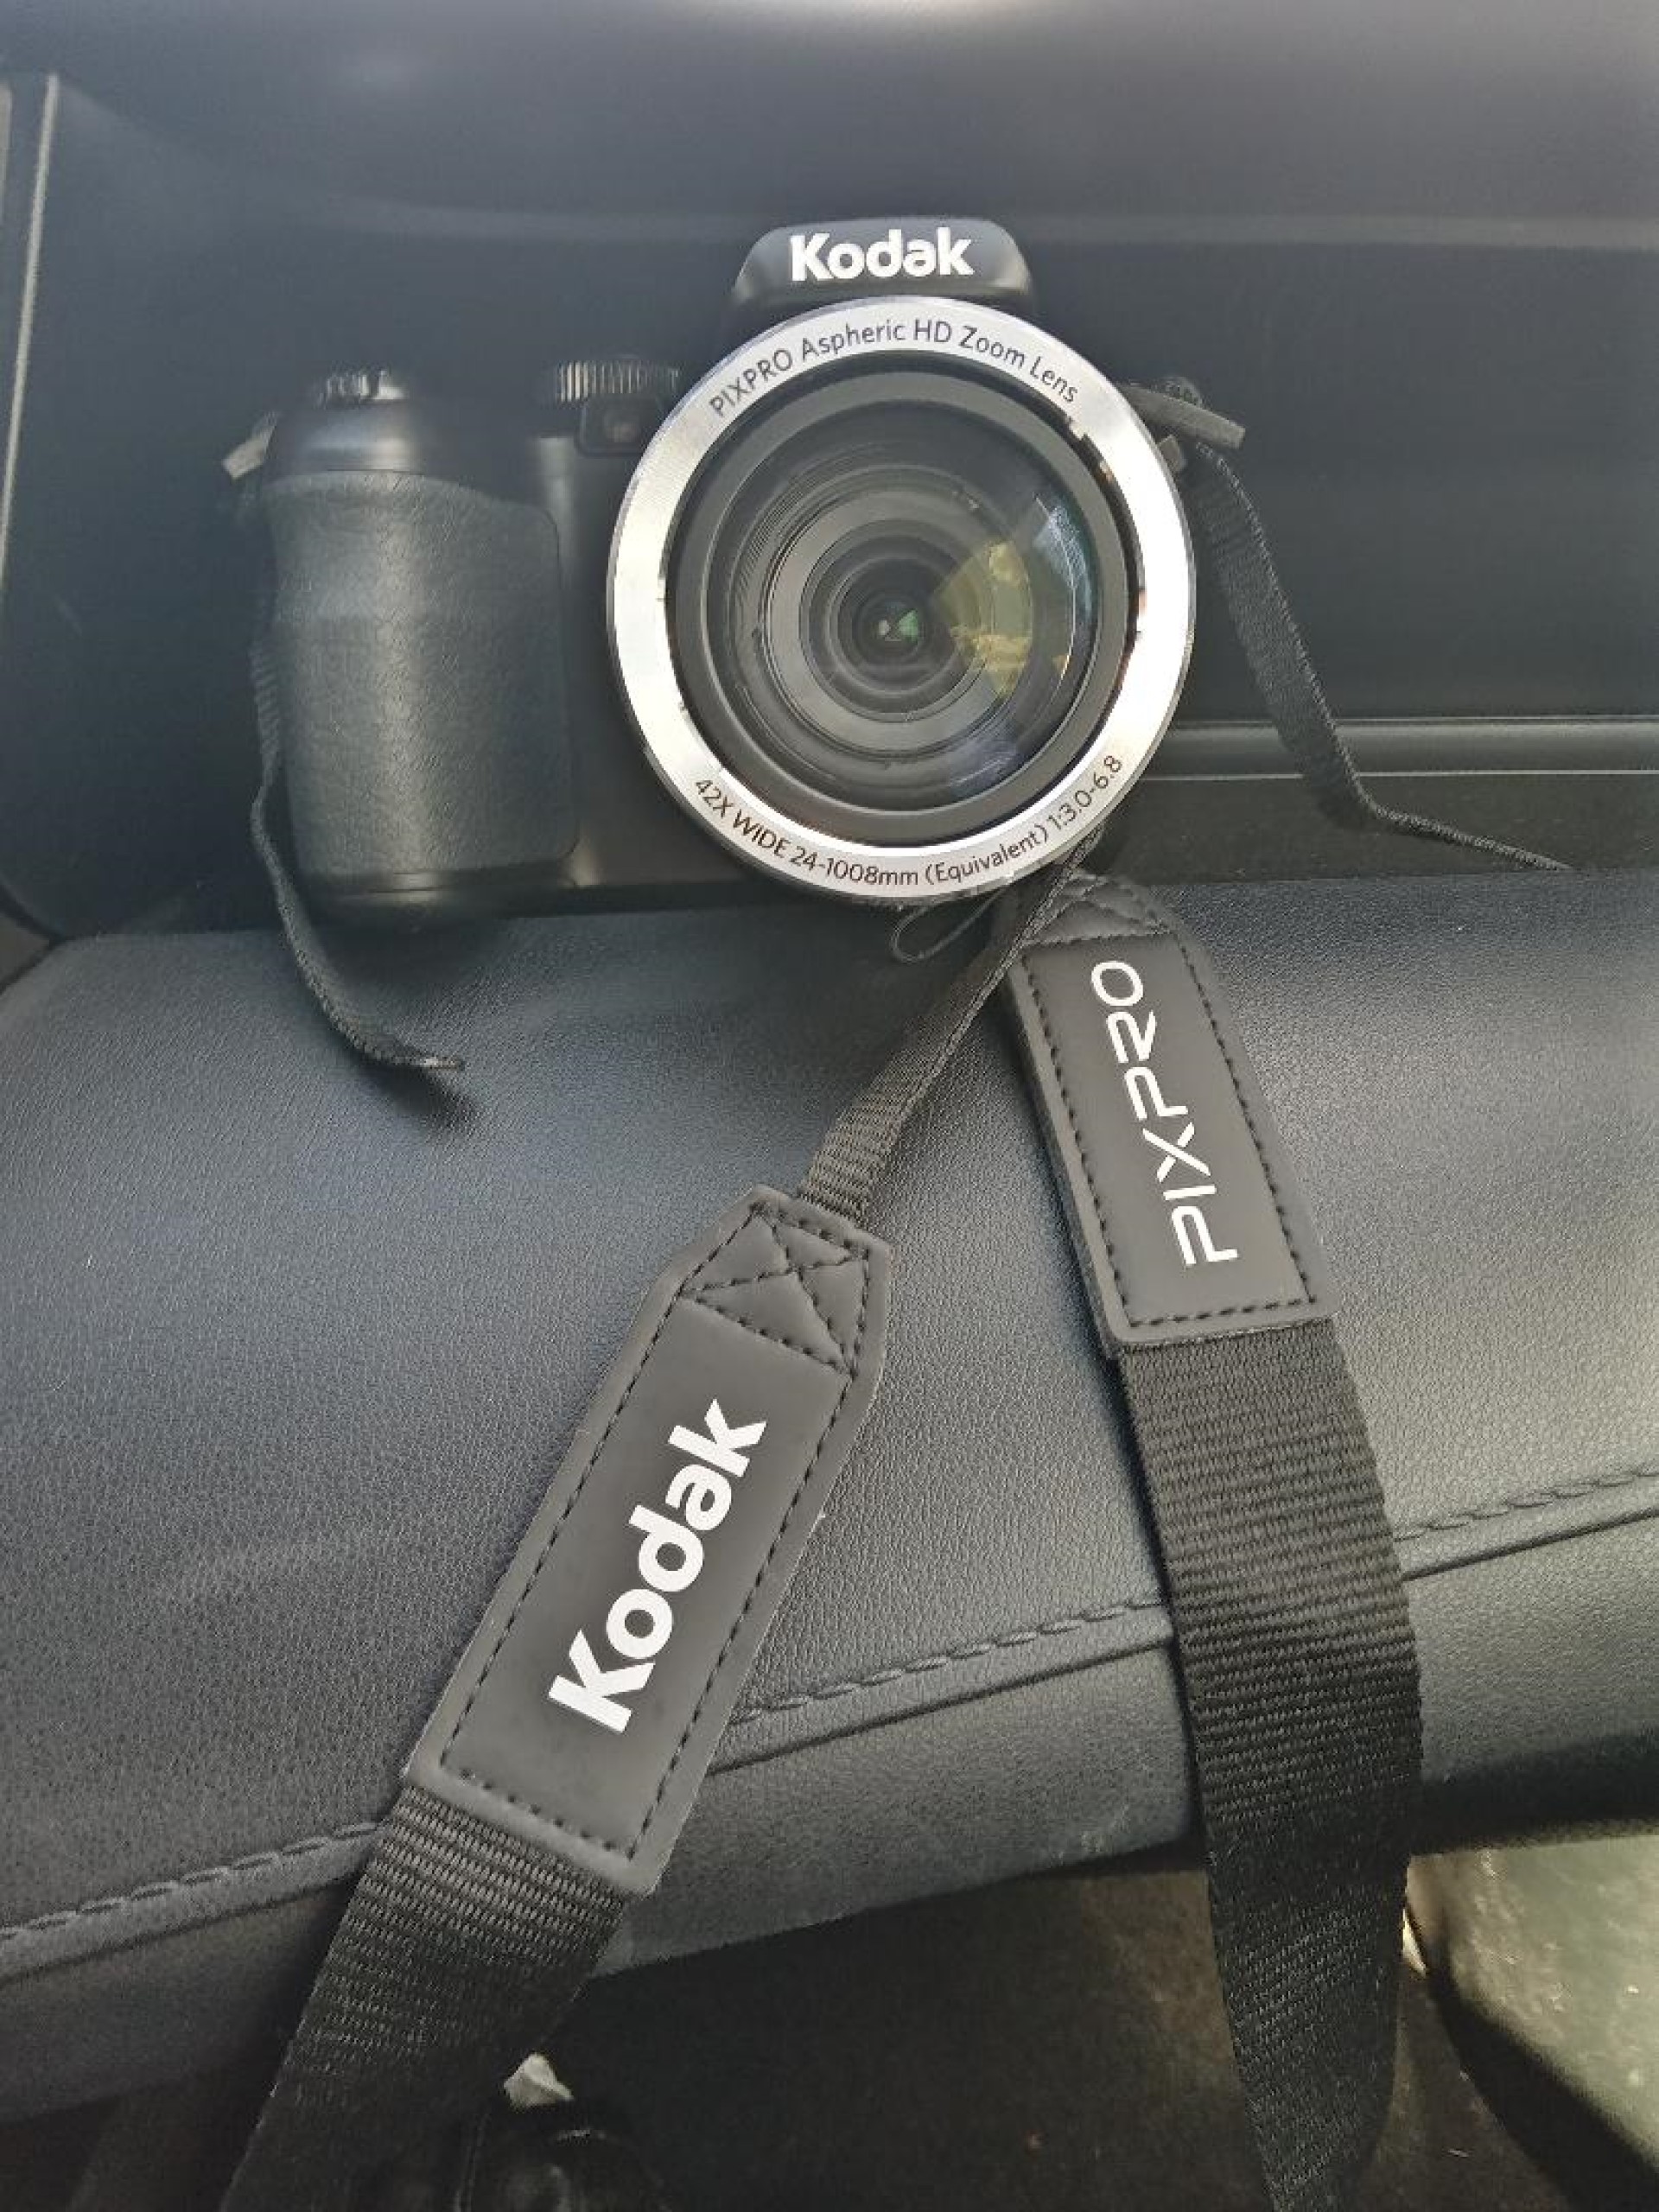
Kodak camera, PIXPRO, digital camera, reflex camera, camera accessory, camera lens, flash photography, mirrorless interchangeable lens camera, camera, cameras optics, lens, film camera, grey, automotive design, Point and shoot camera, carbon, digital slr, personal luxury car, automotive tire, Material property, single lens reflex camera, font, gadget, Tints and shades, auto part, motor vehicle, luxury vehicle, optical instrument, macro photography, automotive mirror, metal, automotive wheel system, electric blue, bumper, family car, multimedia, windshield, rim, automotive exterior, steering wheel, mid size car, leather, gloss, circle, automotive lighting